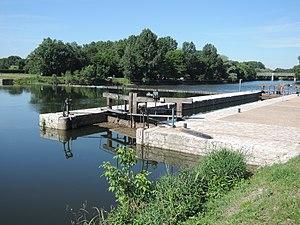
Écluse, barrage et pont de Civray de Touraine
Civray-de-Touraine est une commune française du département d'Indre-et-Loire, dans la région Centre-Val de Loire.